Light in painting

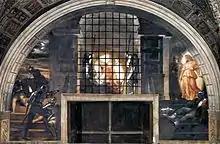
"Liberation of Saint Peter" (1514), by Raphael, Vatican Museums, Vatican City.

The gold background reinforced the sacred symbolism of light: the figures are immersed in an indeterminate space of unnatural light, a scenario of sacred character where figures and objects are part of the religious symbolism. Cennino Cennini ("Il libro dell'Arte"), compiled various technical procedures for the use of gold leaf in painting (backgrounds, draperies, nimbuses), which remained in force until the 16th century. Gold leaf was used profusely, especially in halos and backgrounds, as can be seen in Duccio's Maestà, which shone brightly in the interior of the cathedral of Siena. Sometimes, before applying the gold leaf, a layer of red clay was spread; after wetting the surface and placing the gold leaf, it was smoothed and polished with ivory or a smooth stone. To achieve more brilliance and to catch the light, incisions were made in the gilding. It is noteworthy that in early Gothic painting there are no shadows, but the entire representation is uniformly illuminated; according to Hans Jantzen, "to the extent that medieval painting suppresses the shadow, it raises its sensitive light to the power of a super-sensible light".